List of counties in North Carolina

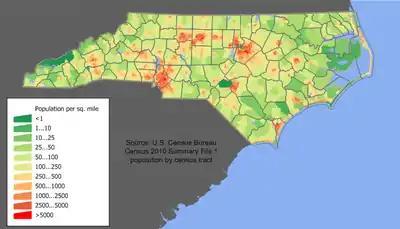
Map showing the population density of North Carolina

The U.S. state of North Carolina is divided into 100 counties. North Carolina ranks 28th in size by area, but has the seventh-highest number of counties in the country.